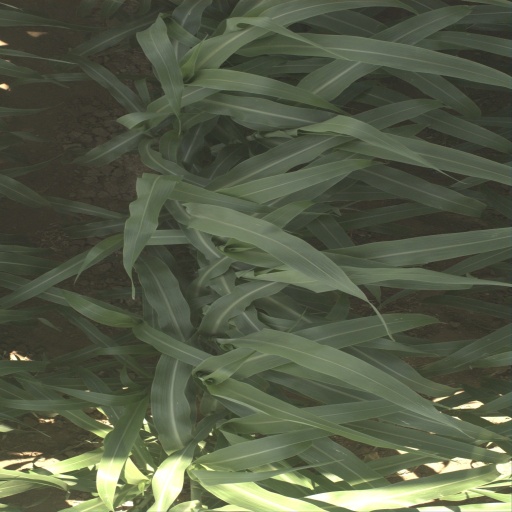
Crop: sorghum